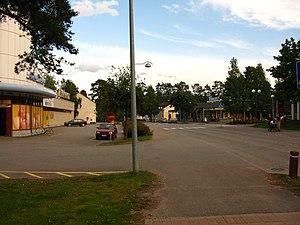
Rantasalmi est une municipalité de l'Est de la Finlande, dans la région de Savonie du Sud et la province de Finlande orientale.